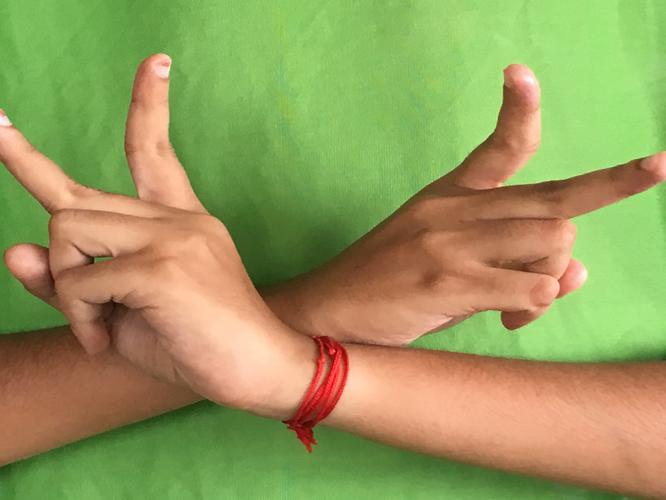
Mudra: Kartariswastika
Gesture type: double_hand